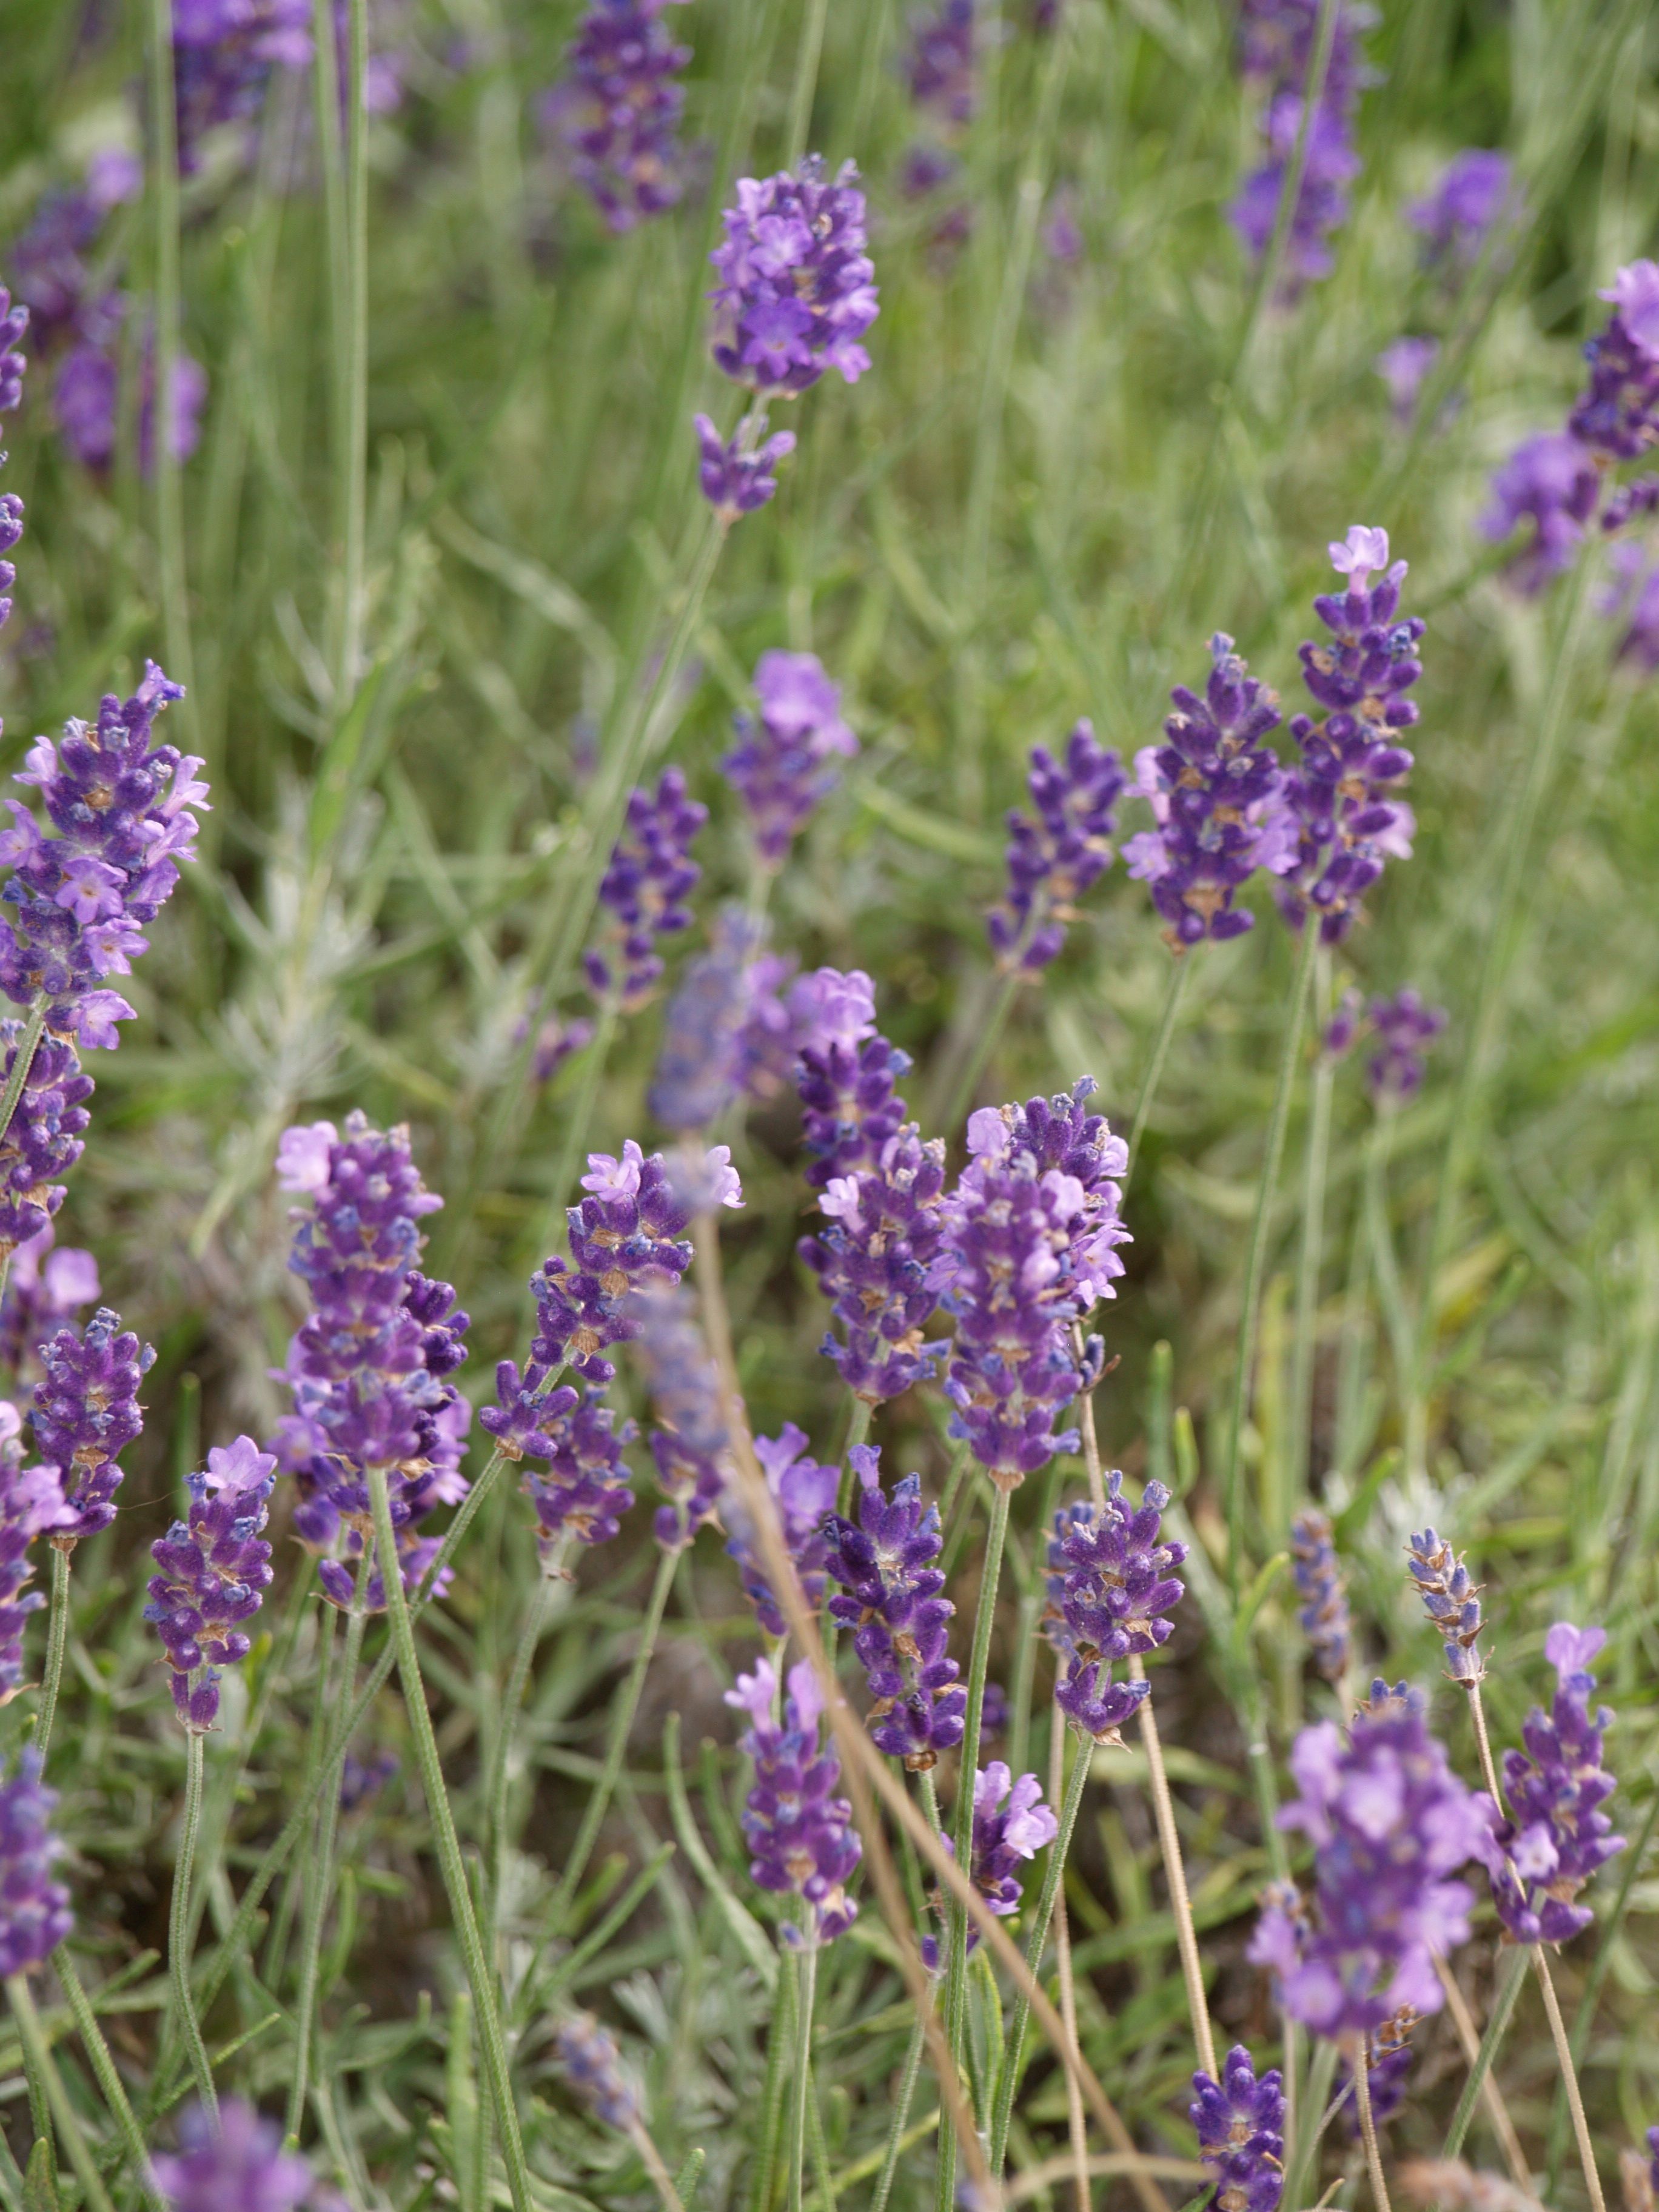
plant, meadow, flower, purple, summer, herb, flora, lavender, wildflower, flowering plant, lavender flowers, verbena, annual plant, land plant, english lavender, breckland thyme, french lavender, hyssopus, lavandula dentata